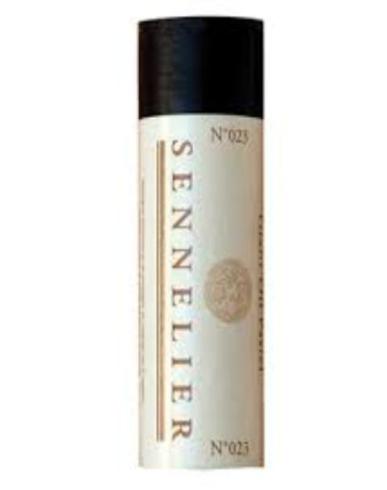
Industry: Necessities